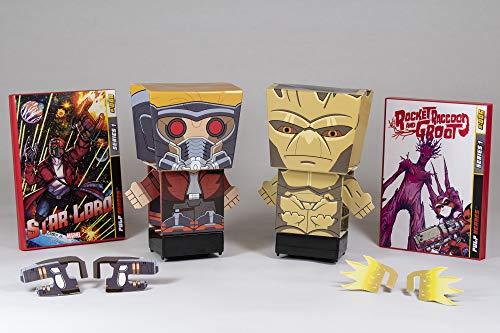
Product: Star Lord + Groot Toy Pack - Marvel Pulp Heroes - Collectible Snap Bots - Comic Book Packaging
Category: Toys & Games | Dress Up & Pretend Play | Pretend Play
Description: collect your favorite characters from beloved pop culture properties.
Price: $17.99
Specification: ProductDimensions:2x3.4x4.5inches|ItemWeight:14.4ounces|ShippingWeight:14.4ounces(Viewshippingratesandpolicies)|ASIN:B07W5K57D2|Itemmodelnumber:45052|Manufacturerrecommendedage:4yearsandup